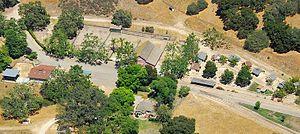
Le ranch de Neverland est une propriété privée de 2 700 hectares située à Los Olivos, dans le comté de Santa Barbara, en Californie. Elle appartenait à Michael Jackson qui l'avait achetée en 1988 et transformée en immense parc d'attractions. Le ranch tire son nom de « Neverland », le Pays imaginaire de Peter Pan où les enfants ne grandissent jamais.